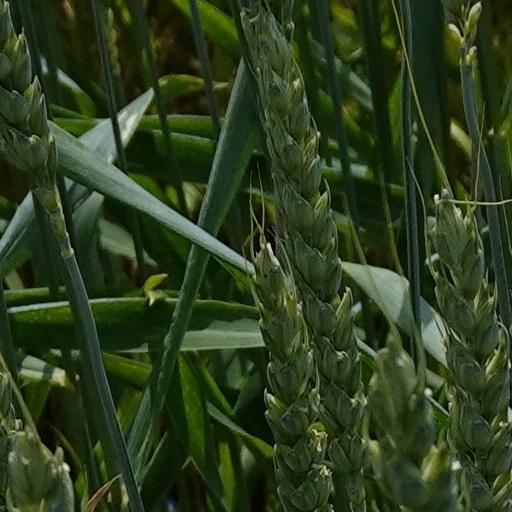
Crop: wheat